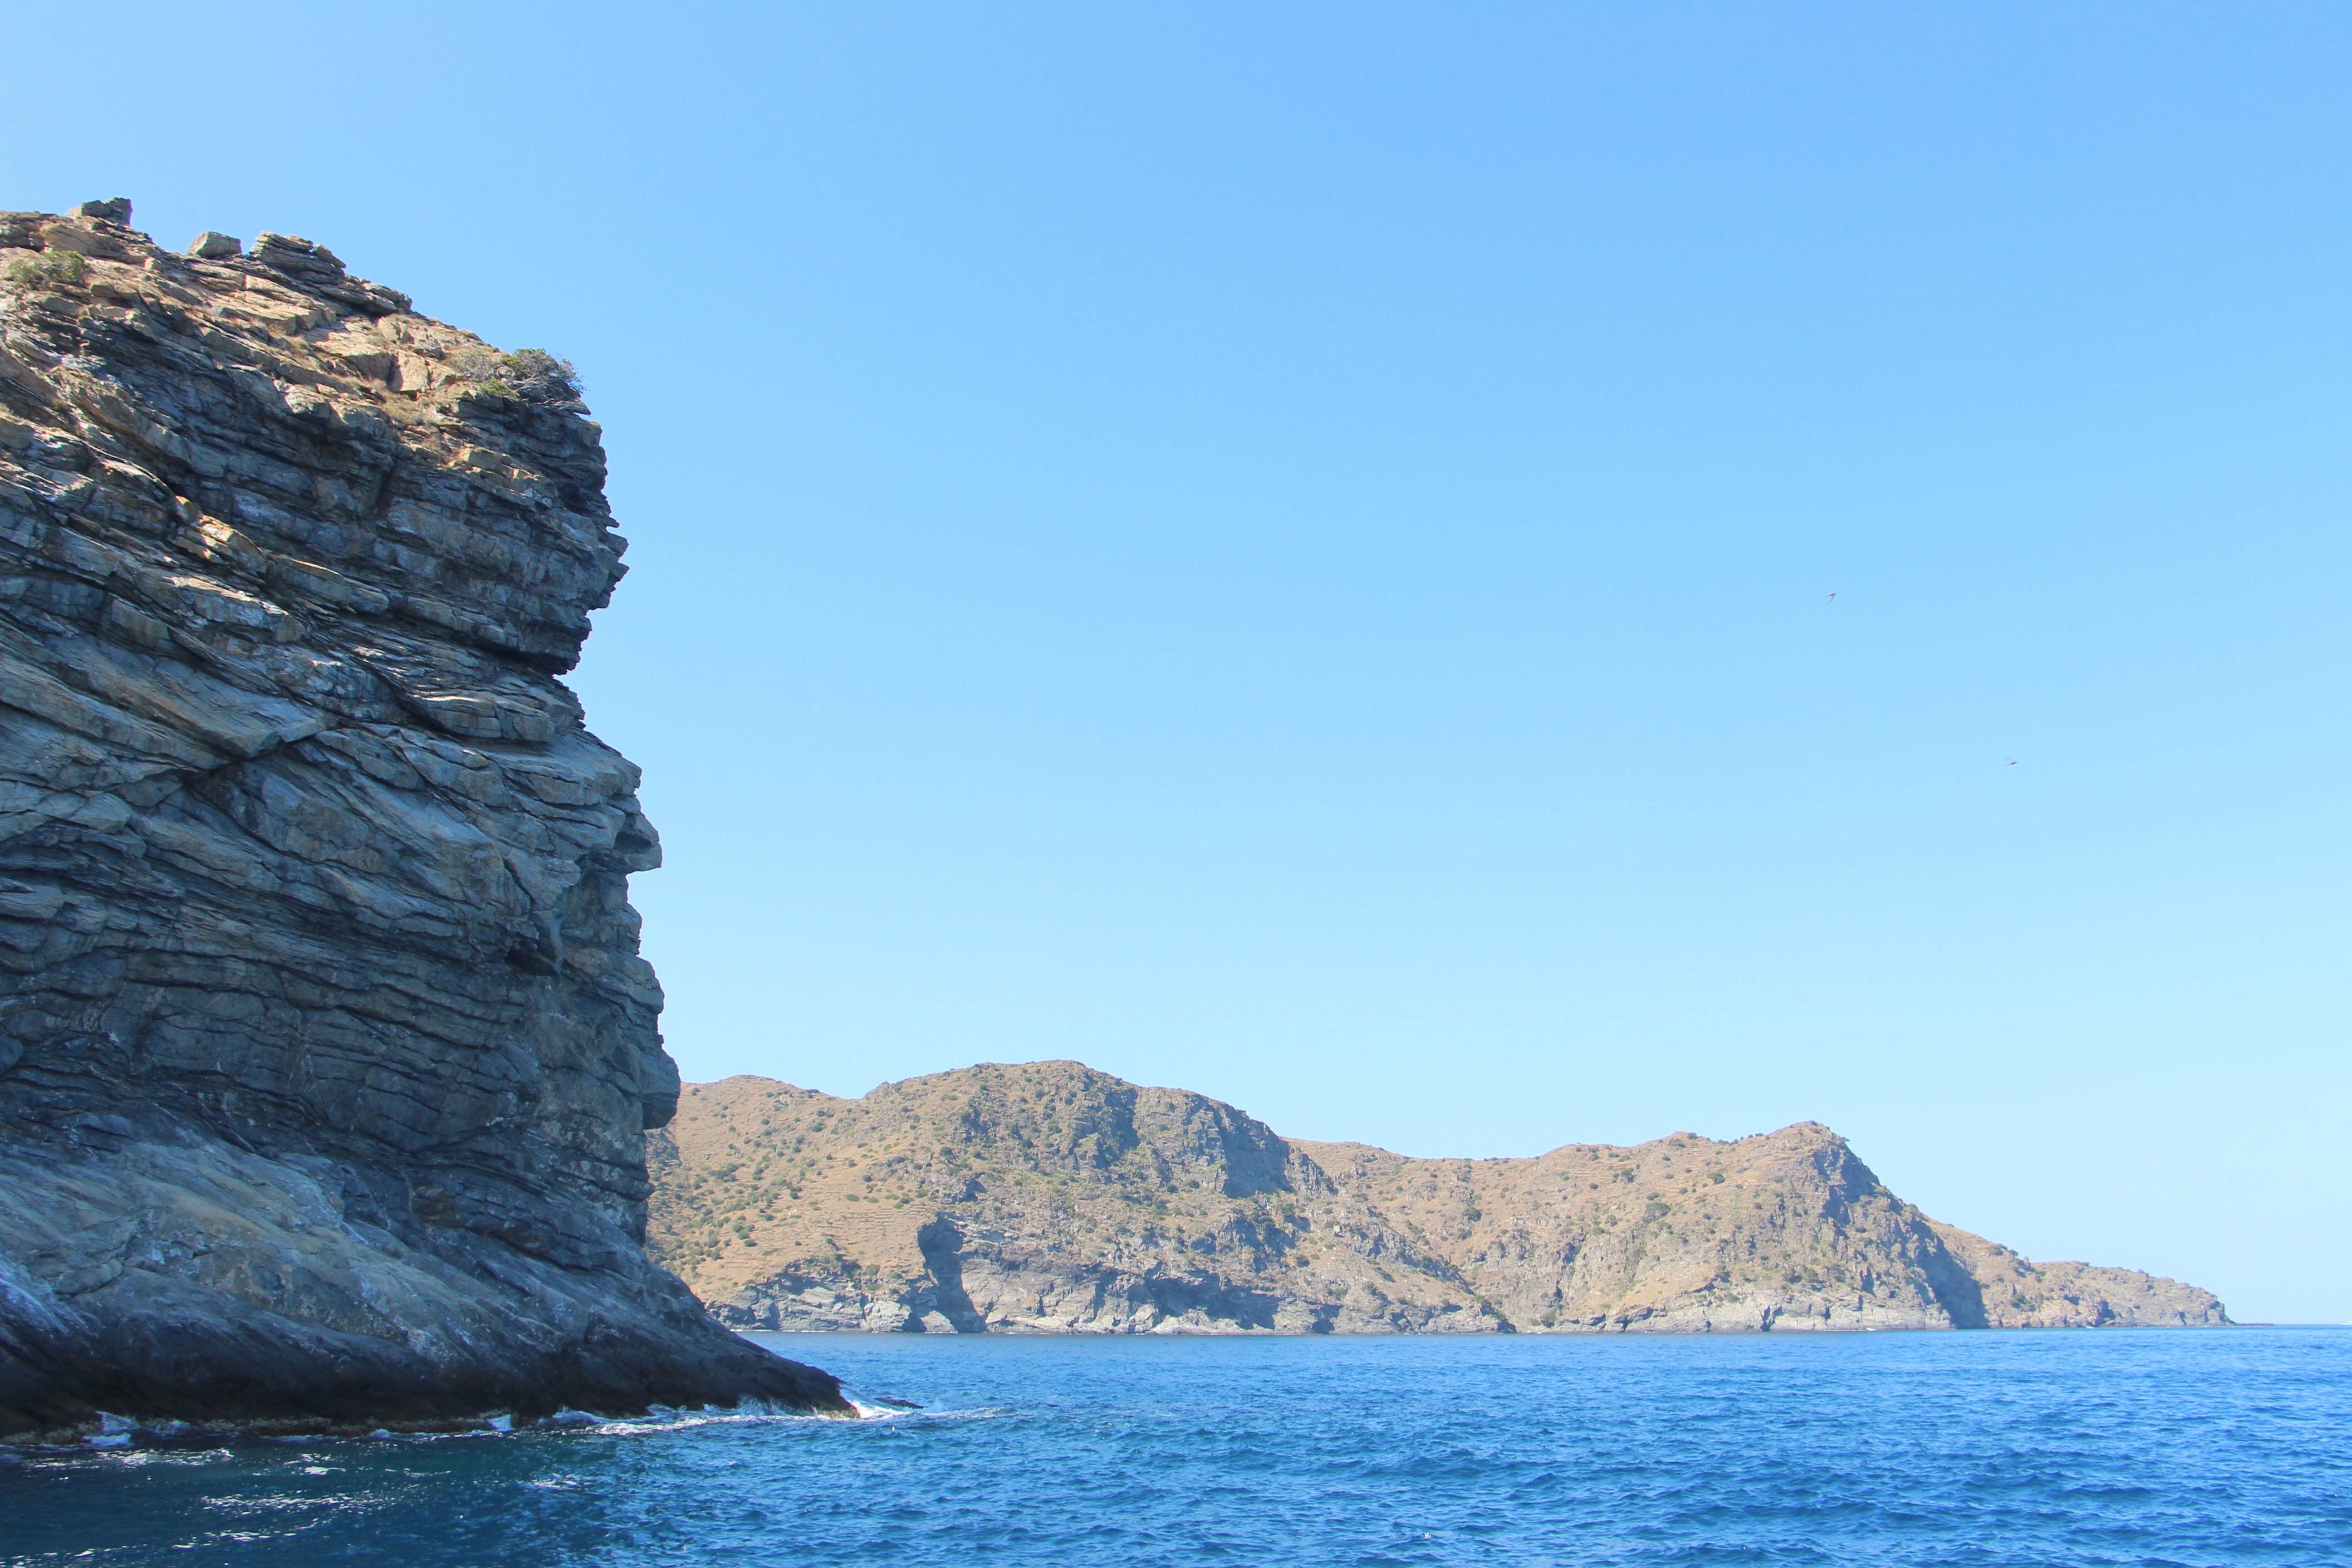
sea, coast, water, nature, rock, ocean, mountain, formation, cliff, cove, bay, fjord, terrain, cape, islet, landform, bays, geographical feature